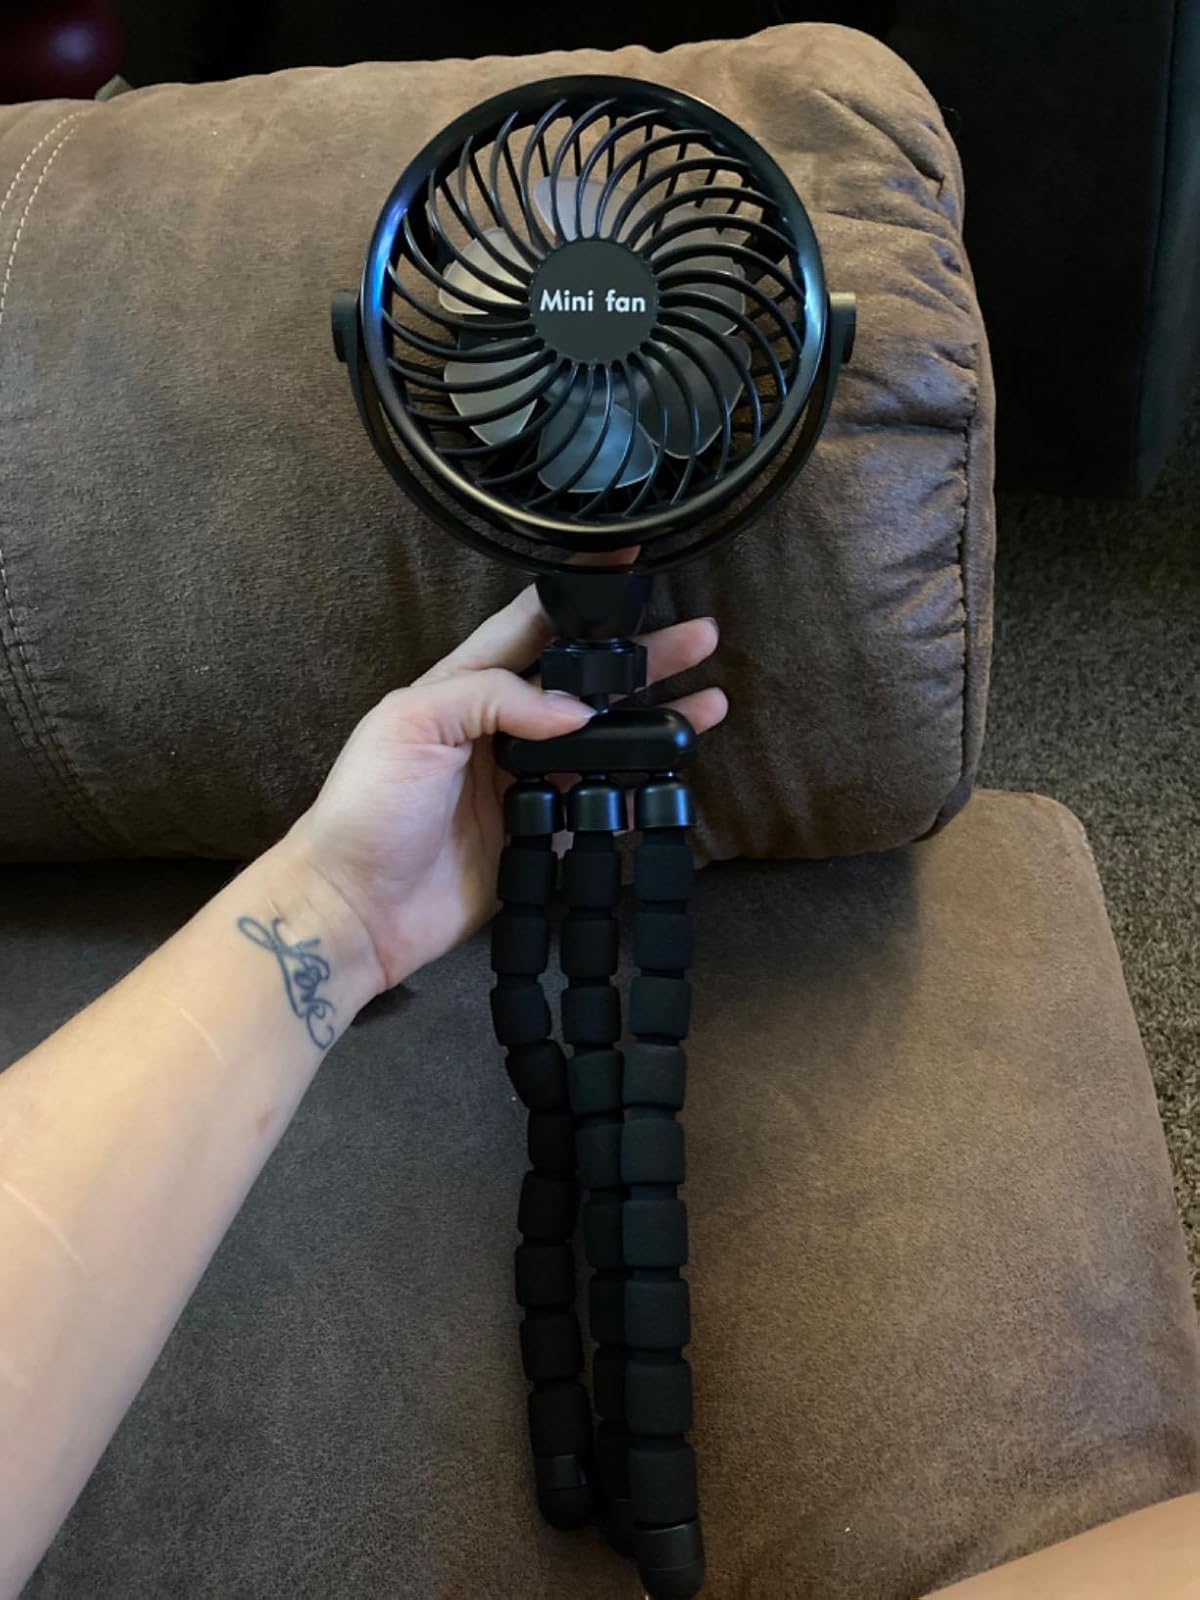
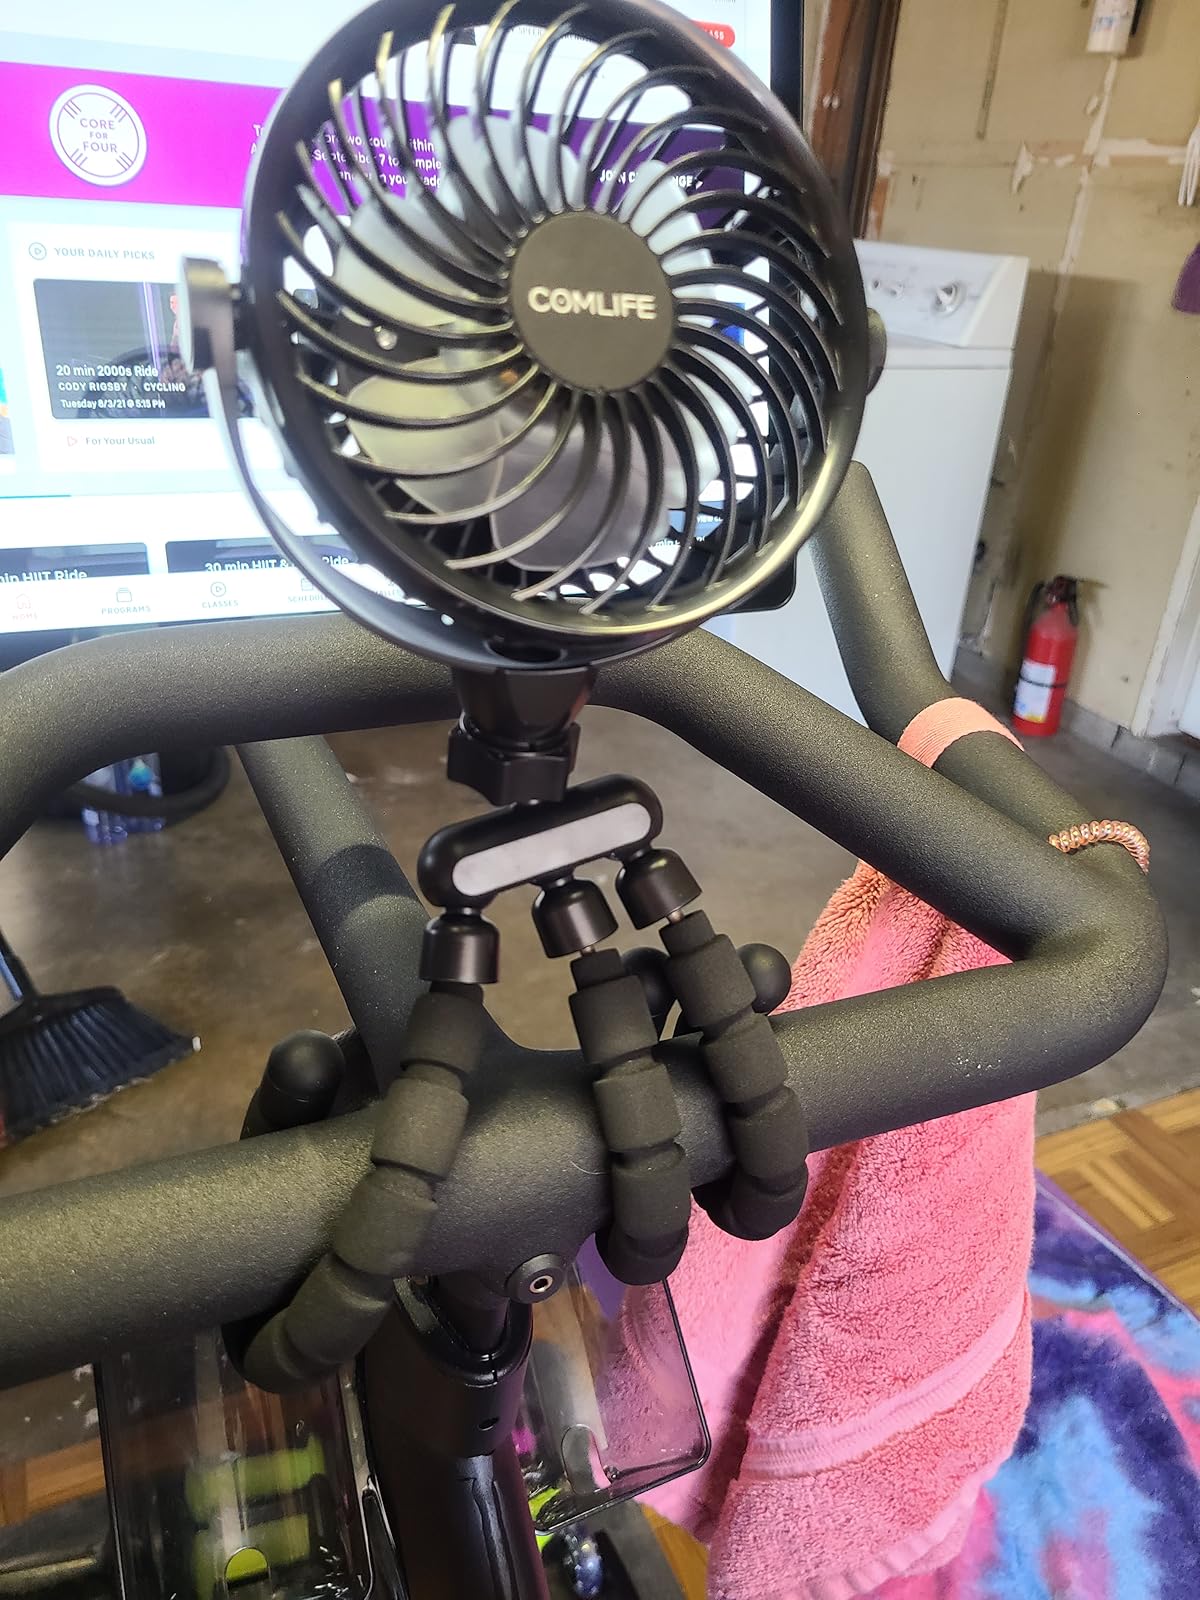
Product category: fan
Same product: yes